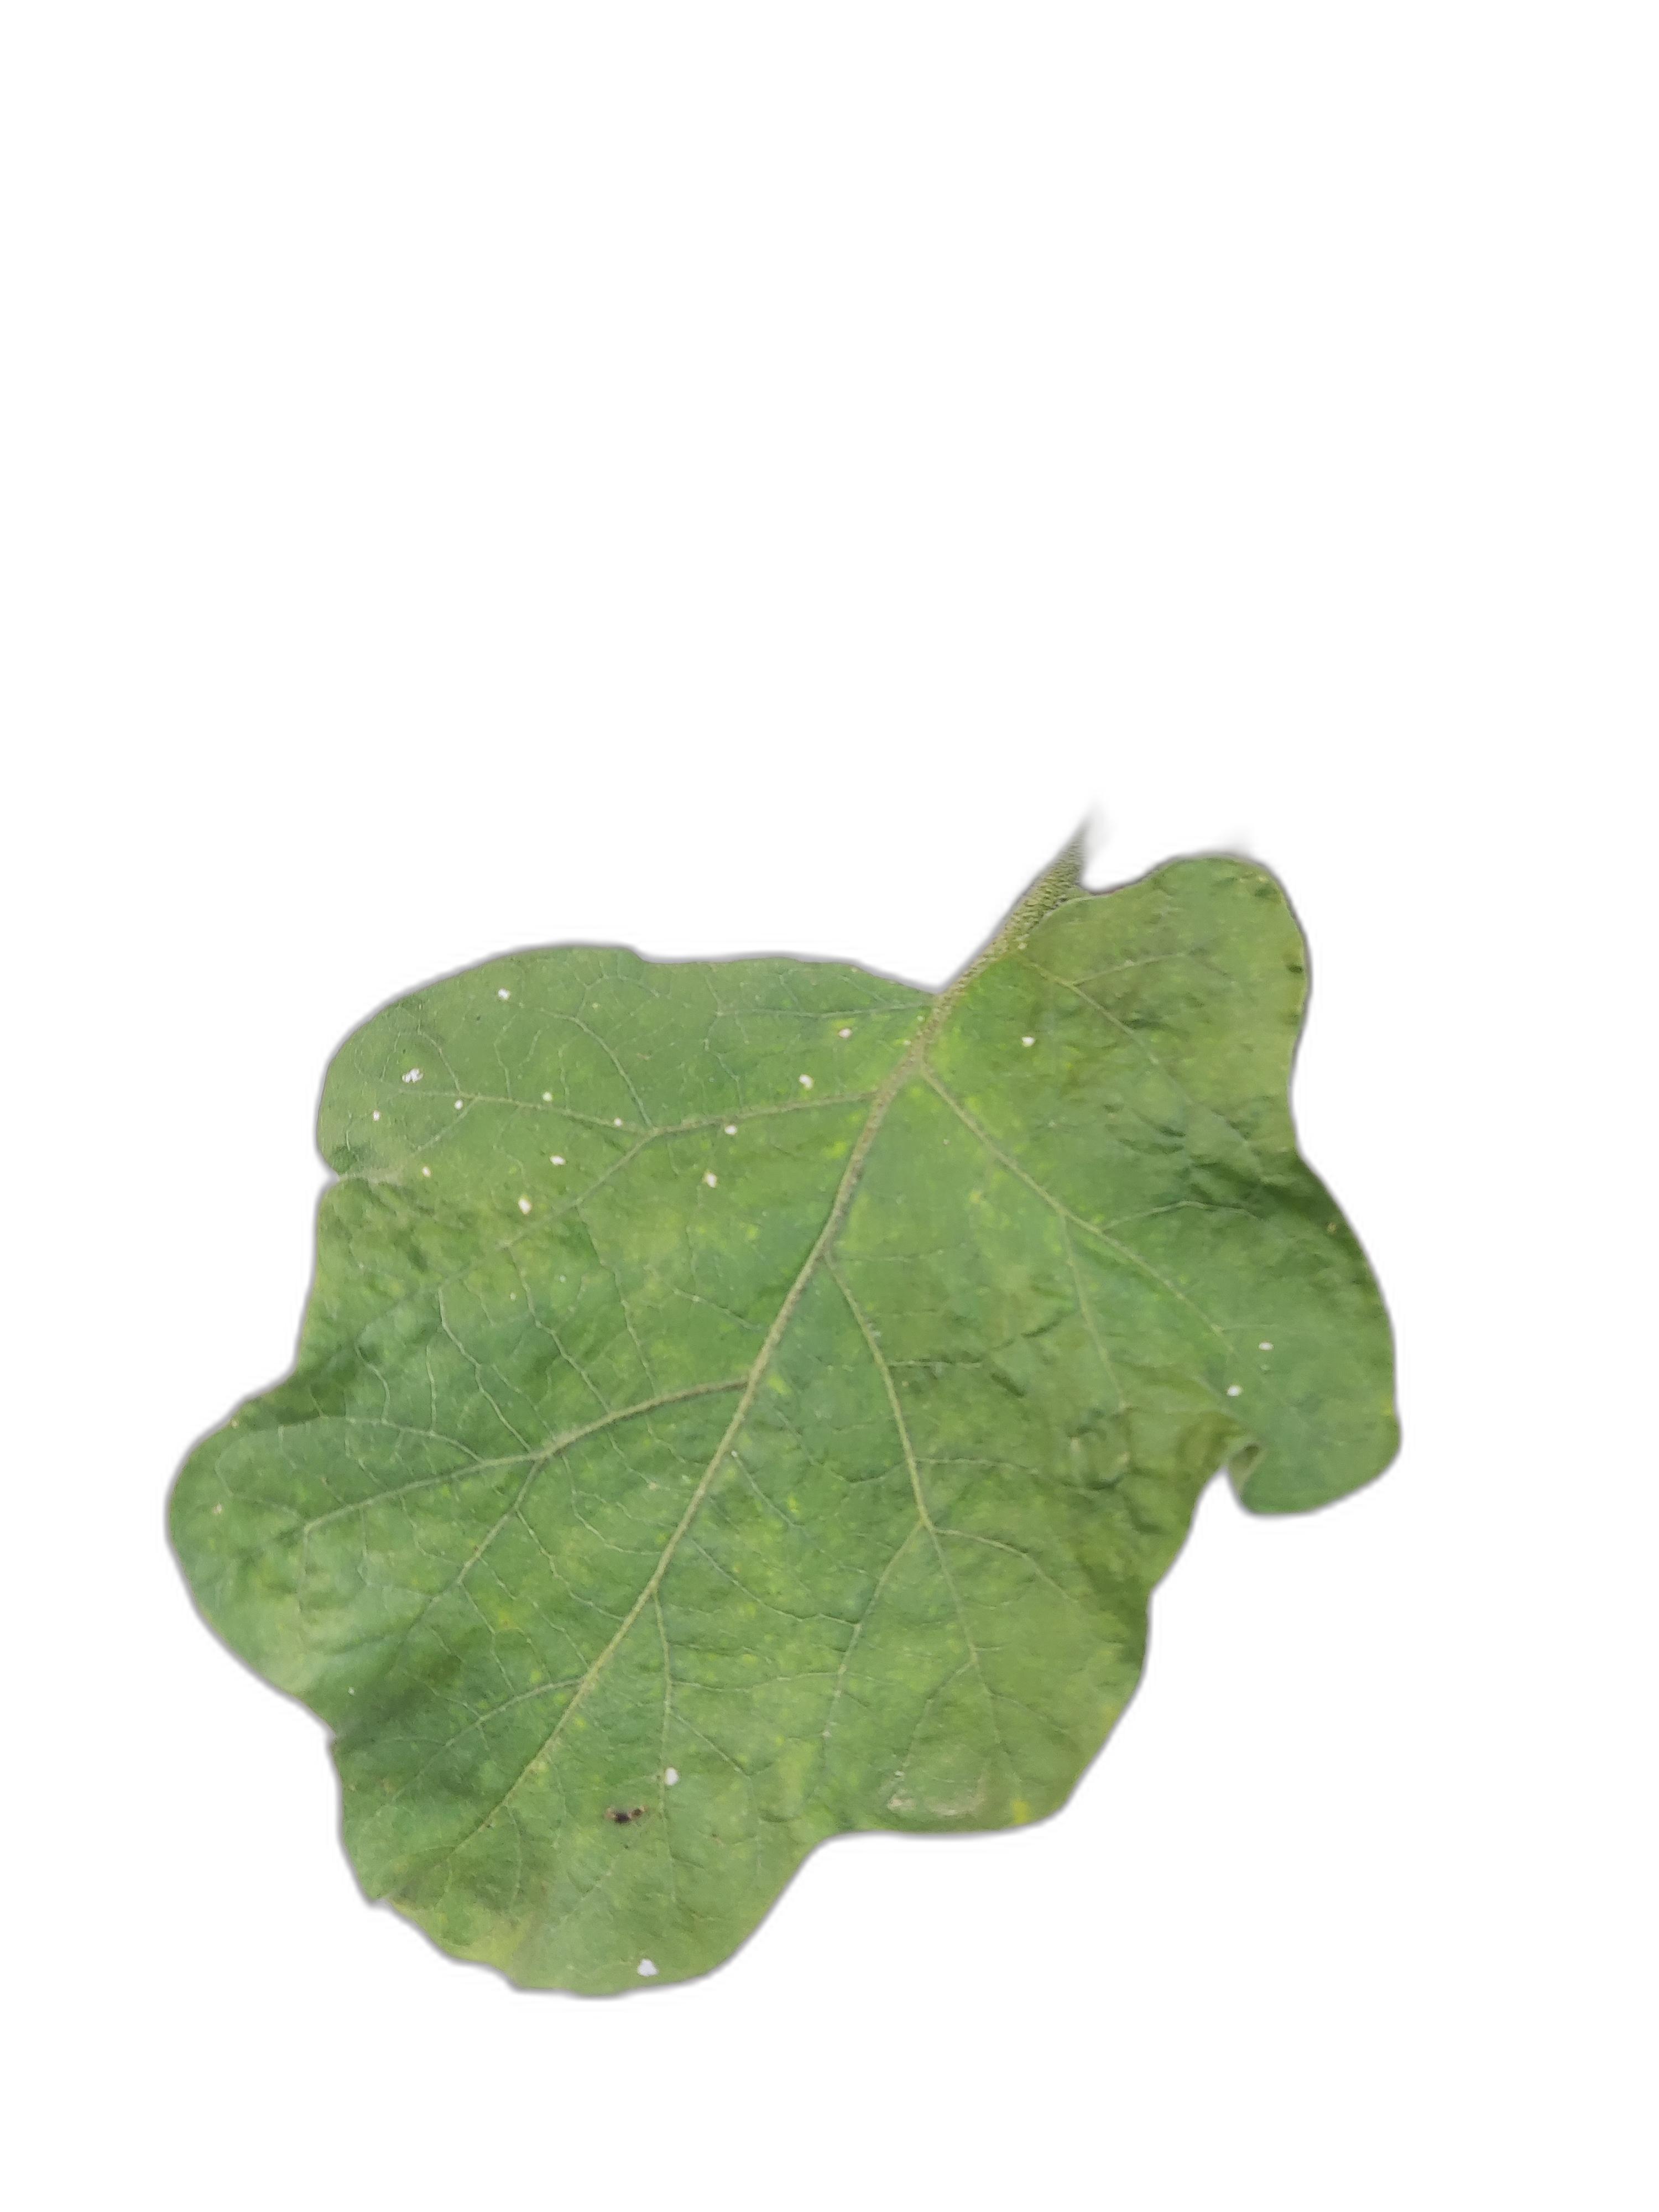
Label: Healthy Leaf